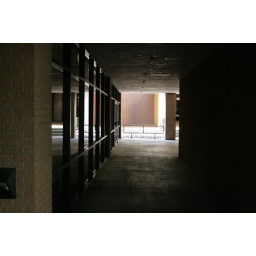
A dark and lonely corridor near the financial aid building at the University of North Texas.